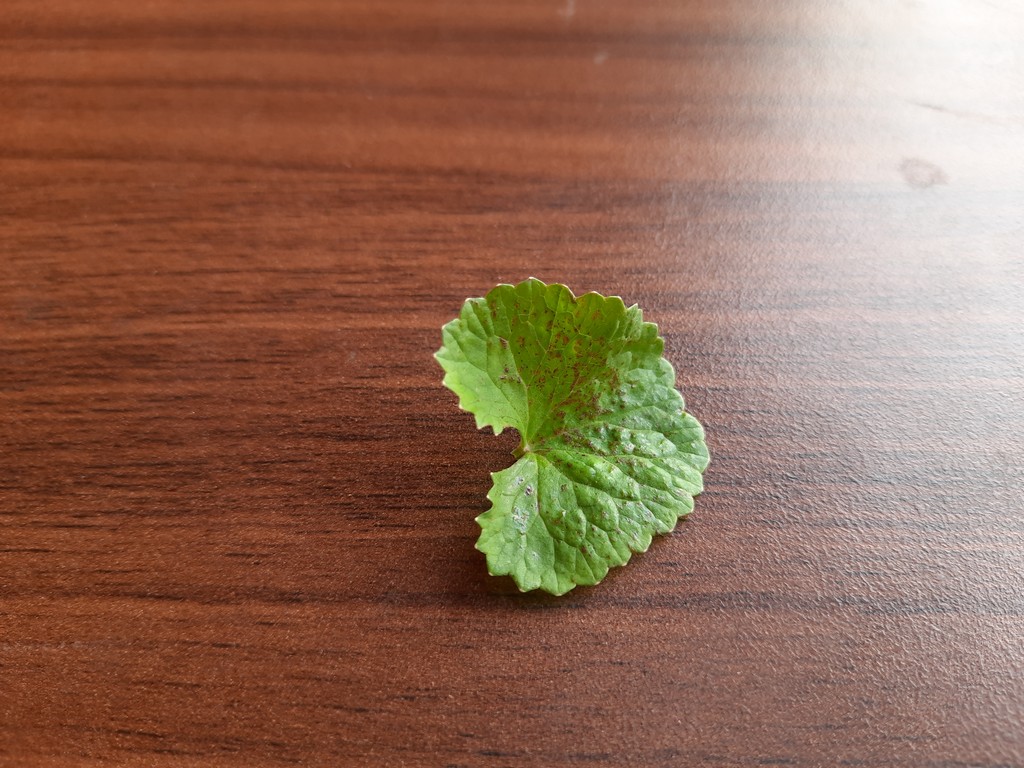
Label: Unhealthy